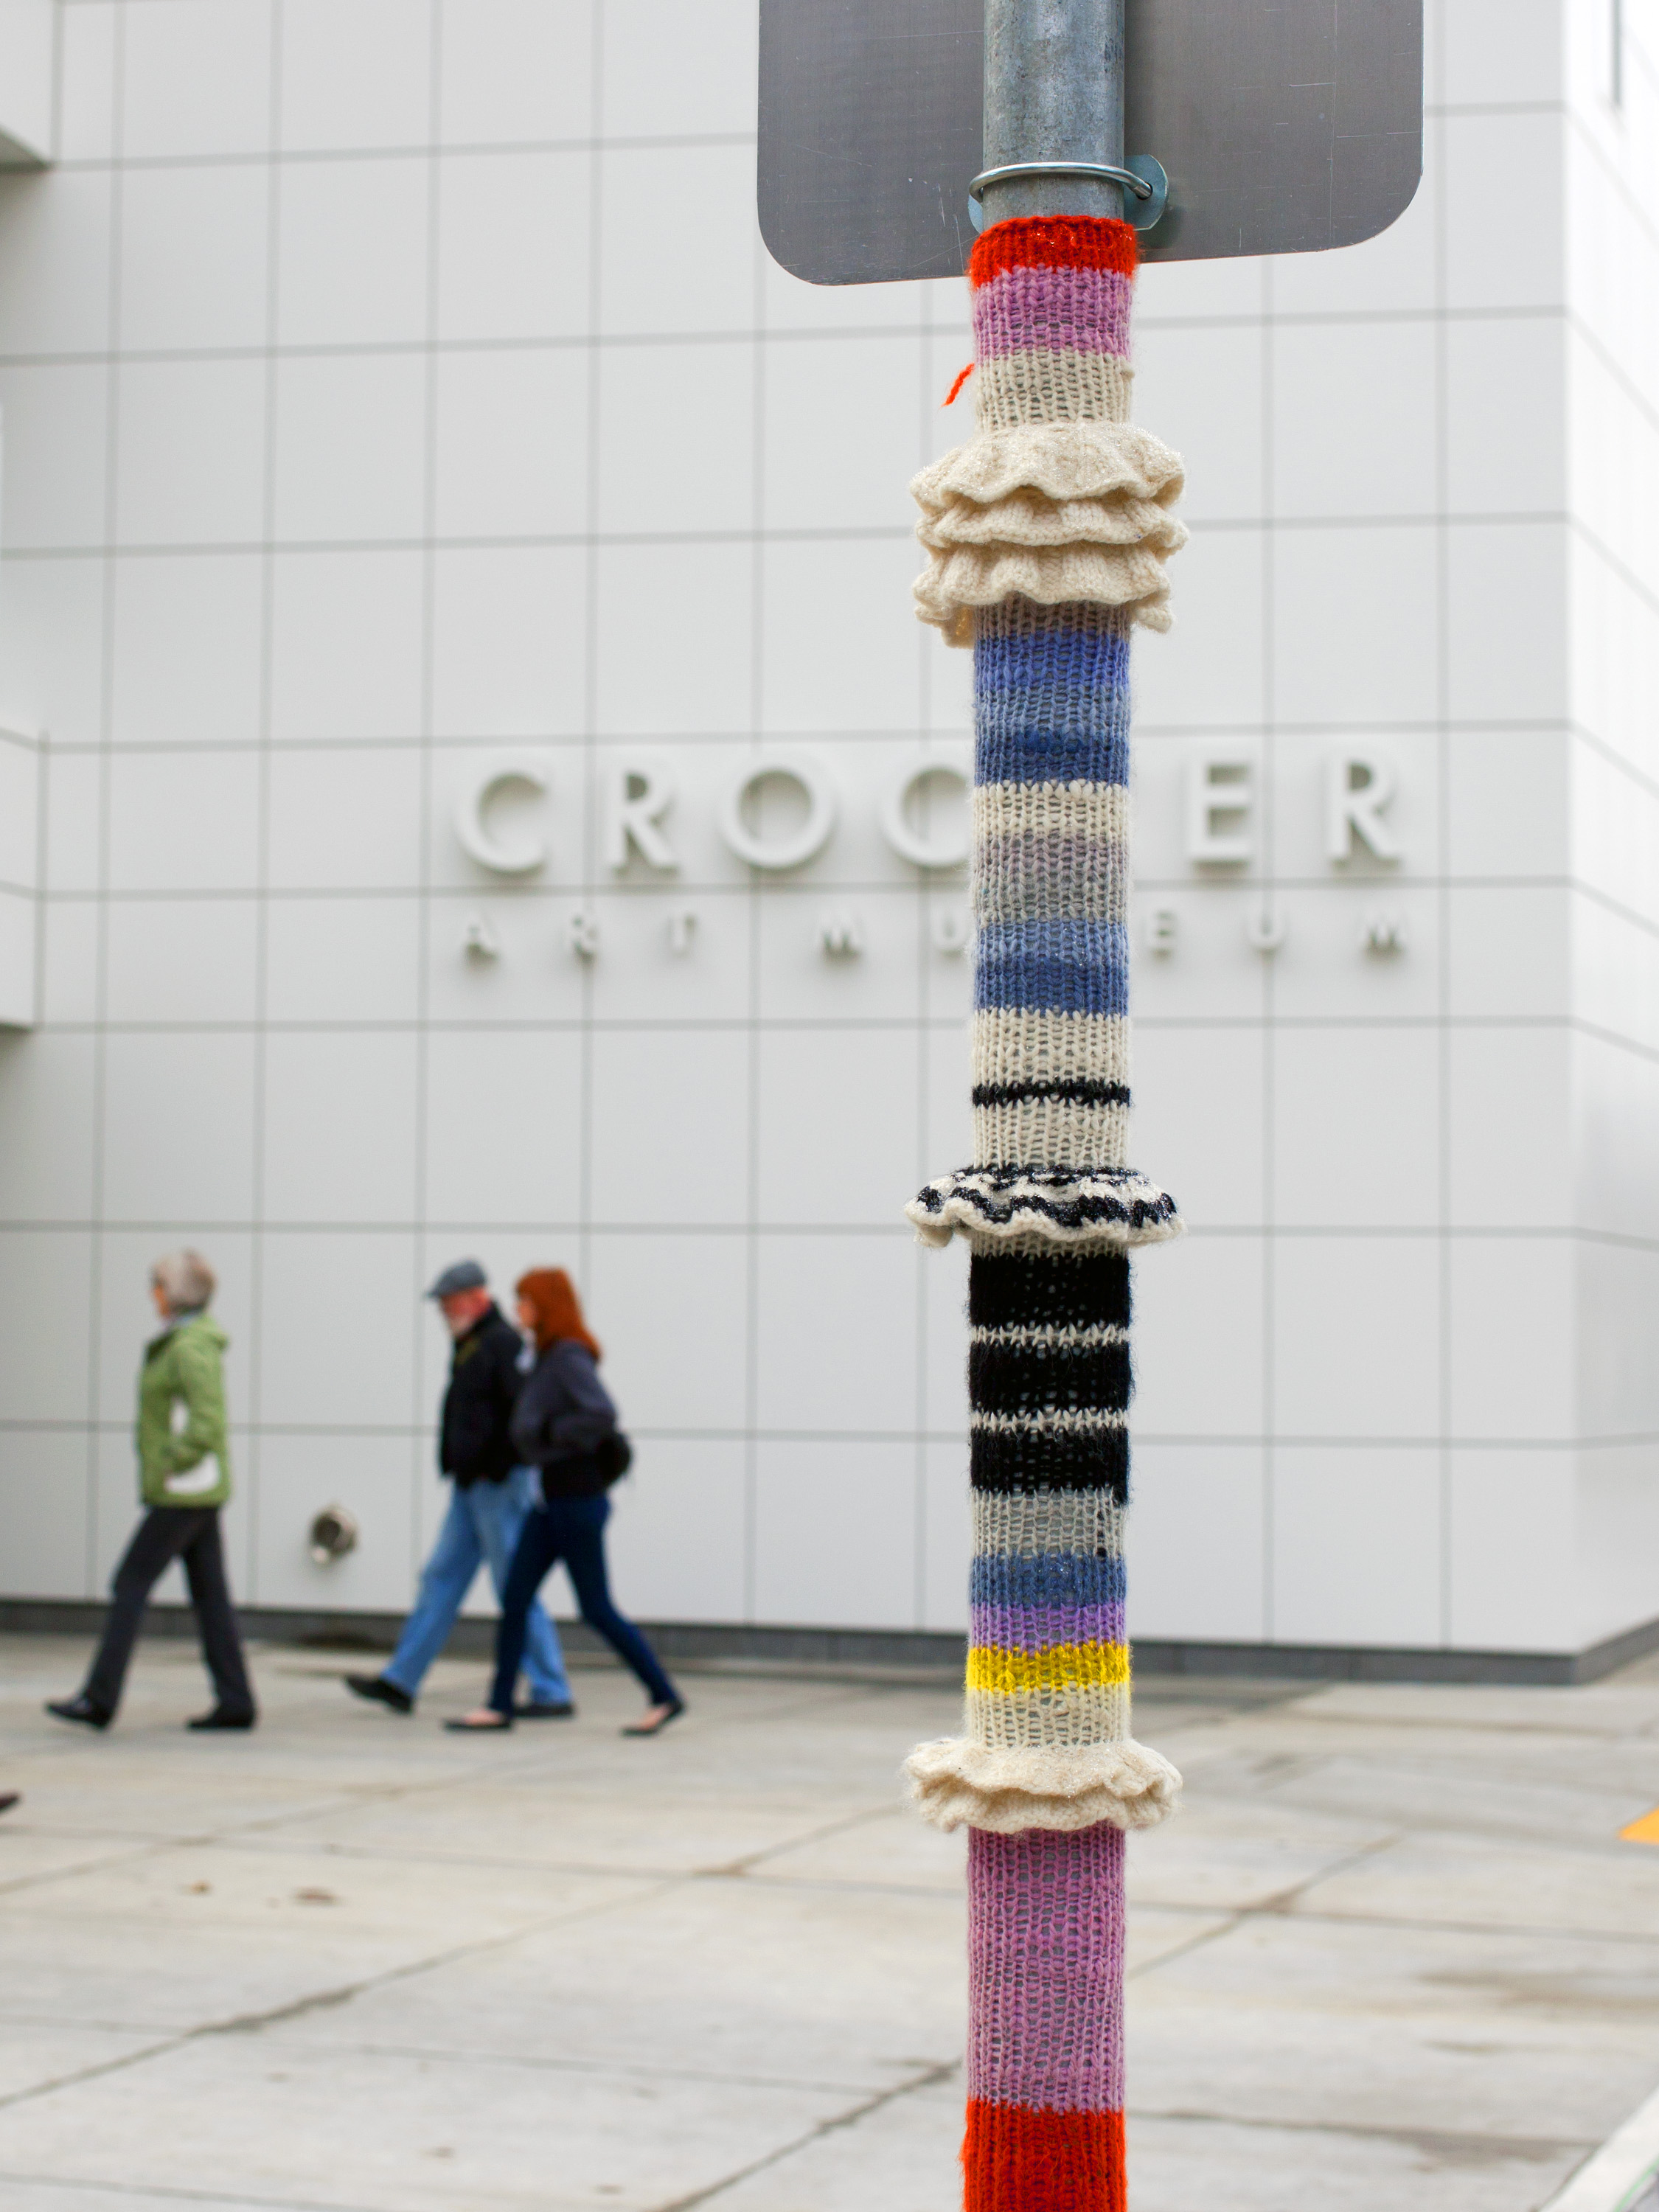
knit, toy, california, knitting, art, design, sacramento, crocker, crockerartmuseum, yarnbombing, yarnbomb